Bobby Pointon

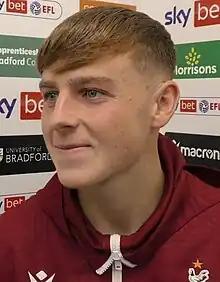

Bobby Michael Pointon (born 4 January 2004) is an English professional footballer who plays as a midfielder for club Bradford City.